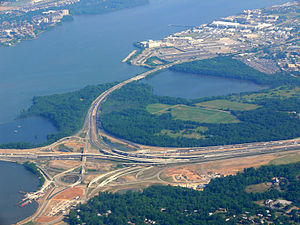
Interstate Highway System / Terminologi / Hjælperuter
Luftfoto af "mødet" mellem I-95 og I-495 ved Potomacfloden ved Washington DC
"USA's Interstate Highway System eller som det reelt hedder, Dwight D. Eisenhower National System of Interstate and Defense Highways, er et netværk af hovedveje i USA. Det har navn efter Dwight D. Eisenhower, som var præsident, da loven om systemet blev vedtaget, og som var en af systemets foregangsmænd og politiske sponsorer. Systemet er et delsystem inden for det større ""National Highway System"", som også omfatter U.S. Highways og andre hovedveje. Interstate Highway Systemet omfatter 77.017 km veje, i forhold til 75.440 km i 2006.